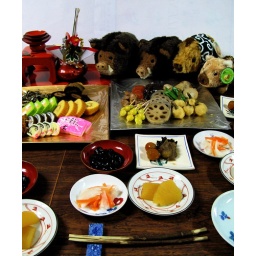
this year's animal is Inoshishi (boar) in japan.we have 4 stuffed animals of boar in my collection.